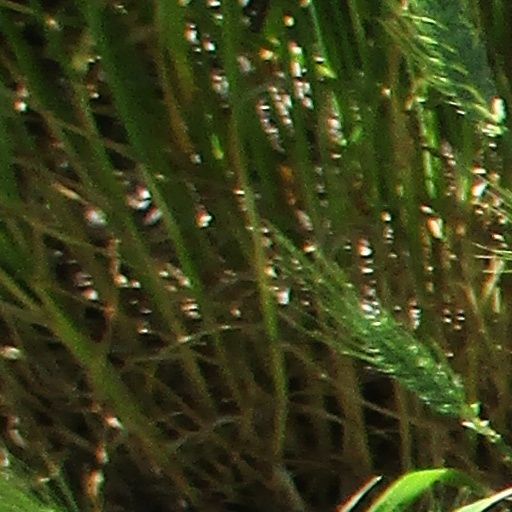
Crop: wheat